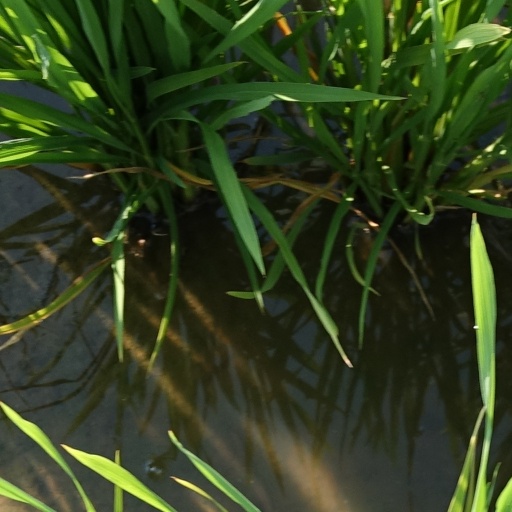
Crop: rice